Art of the United Kingdom

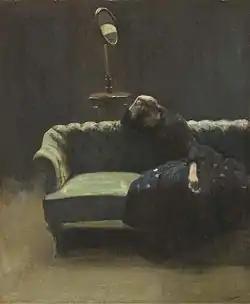
Walter Sickert, "The Acting Manager or Rehearsal: The End of the Act", (portrait of Helen Carte), c. 1885

While the Pre-Raphaelites had a turbulent and divided reception, the most popular and expensive painters of the period included Edwin Landseer, who specialized in sentimental animal subjects, which were favourites of Queen Victoria and Prince Albert. In the later part of the century artists could earn large sums from selling the reproduction rights of their paintings to print publishers, and works of Landseer, especially his "Monarch of the Glen" (1851), a portrait of a Highland stag, were among the most popular. Like Millais' "Bubbles" (1886) it was used on packaging and advertisements for decades, for brands of whisky and soap respectively.